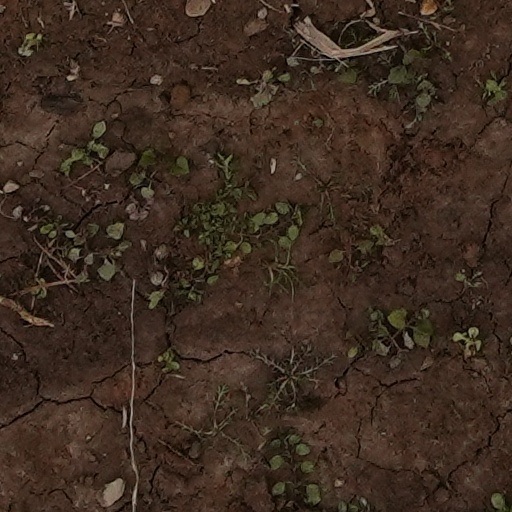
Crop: wheat